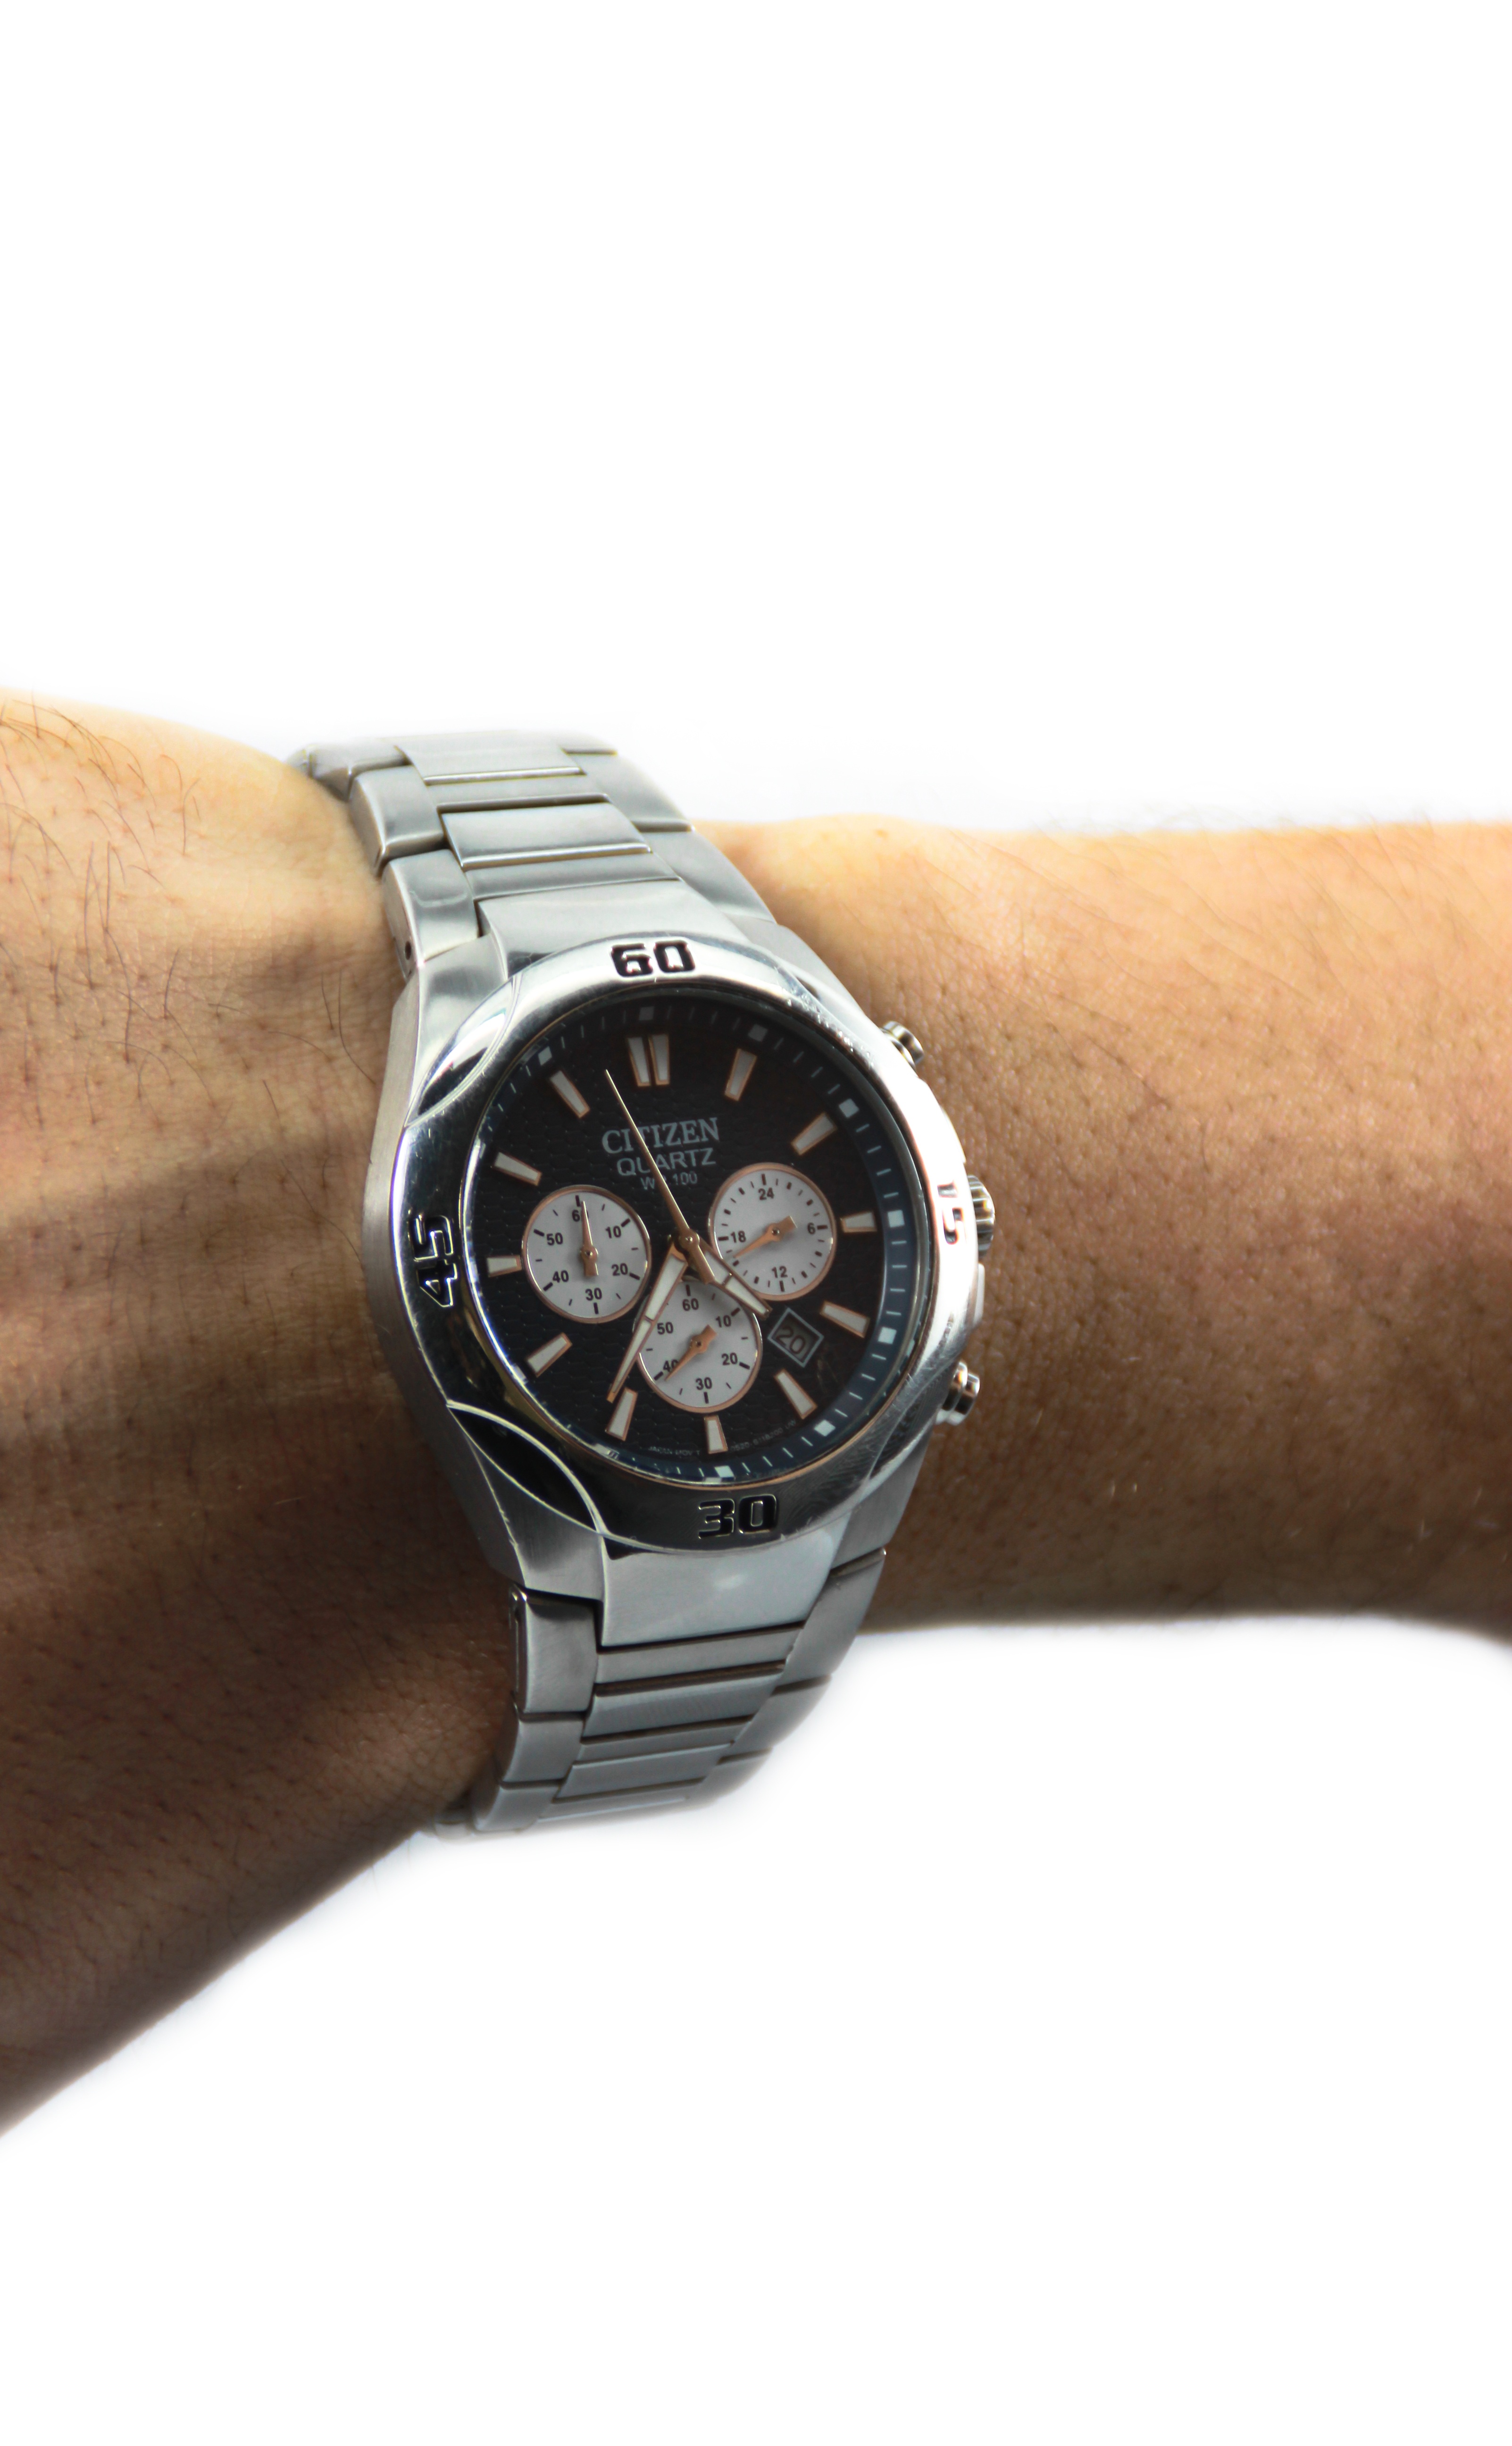
watch, hand, white, leather, clock, time, finger, brown, blue, black, arm, brand, jewellery, strap, white background, free image, fashion accessory